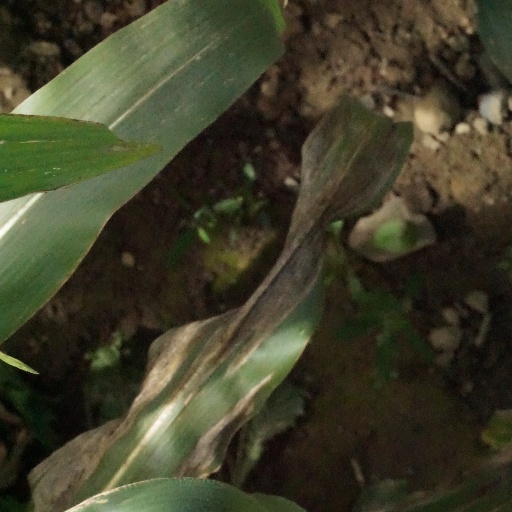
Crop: maize; corn